Wörner (Alps)

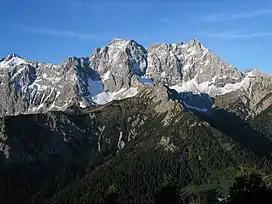
The Hochkarspitze (l, 2484 m) and the Wörner (r) from the north

An entire row of pitons left behind in the rock indicate that in the past, when troops of the Mittenwald mountain infantry passed this way, dangerous climbing sections were secured using rope railings. For a long time the route was only marked by cairns and a few posts, and orientation during the descent was difficult. Since 2002 the route has been marked throughout.